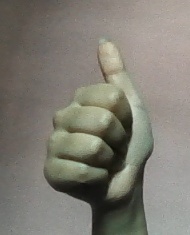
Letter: aleff